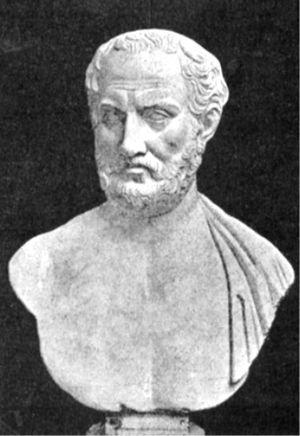
Jacqueline Worms de Romilly, née Jacqueline David le 26 mars 1913 à Chartres et morte le 18 décembre 2010 à Boulogne-Billancourt, est une philologue, essayiste, traductrice et helléniste française, qui reçut de la Grèce la nationalité hellénique en 1995, à titre honorifique.